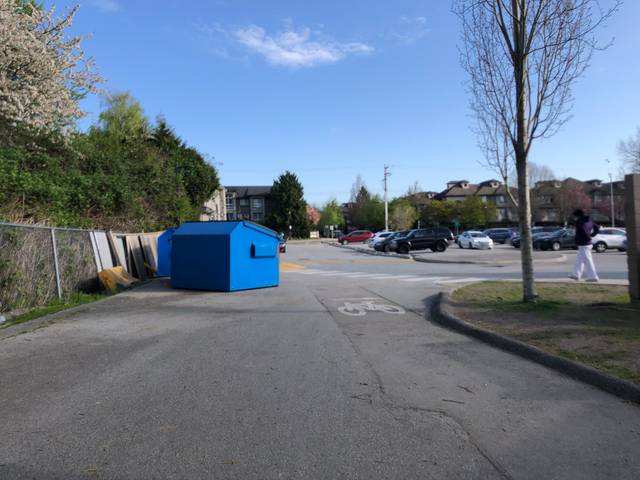
Region: Canada
Coordinates: 49.165, -123.12